Netherlands–New Zealand relations

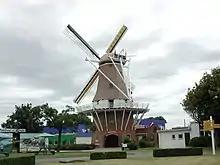
"De Molen" in Foxton, New Zealand

There is also a strong academic and research cooperation between Wageningen University in the Netherlands and Massey University in New Zealand. Cultural connections between the two countries were enhanced in 2010, with “Te Hono ki Aotearoa”, a waka taua, being provided on permanent loan to the Dutch National Museum of Ethnology in Leiden. Moreover, 256 New Zealand airmen killed in World War II lie buried in the Netherlands, in 85 different cemeteries. In 2003, a full size replica of a Dutch windmill, called "De Molen" was completed and opened in Foxton, New Zealand.